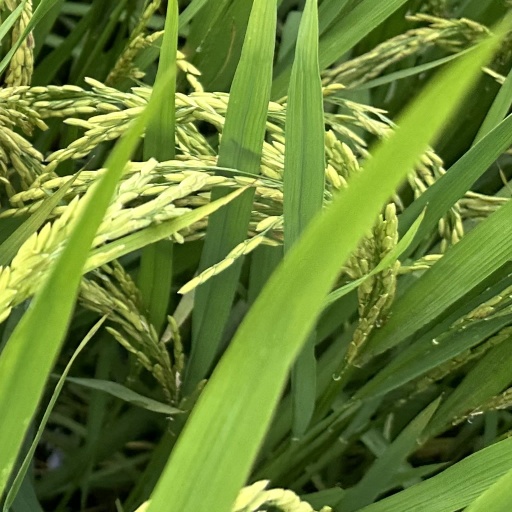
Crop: rice